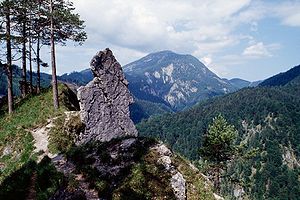
Nationalpark Kalkalpen
Blik ud over Reichraminger Hintergebirge i Nationalpark Kalkalpen
Nationalpark Kalkalpen er en nationalpark i det centrale Østrig, som blev etableret i 1997. Parken er på næsten 21.000 hektar. Dens højeste bjergtop Hohe Nock ligger 1.963 moh. Store dele af nationalparken er dækket af blandskov, der primært består af gran, ædelgran og bøg.